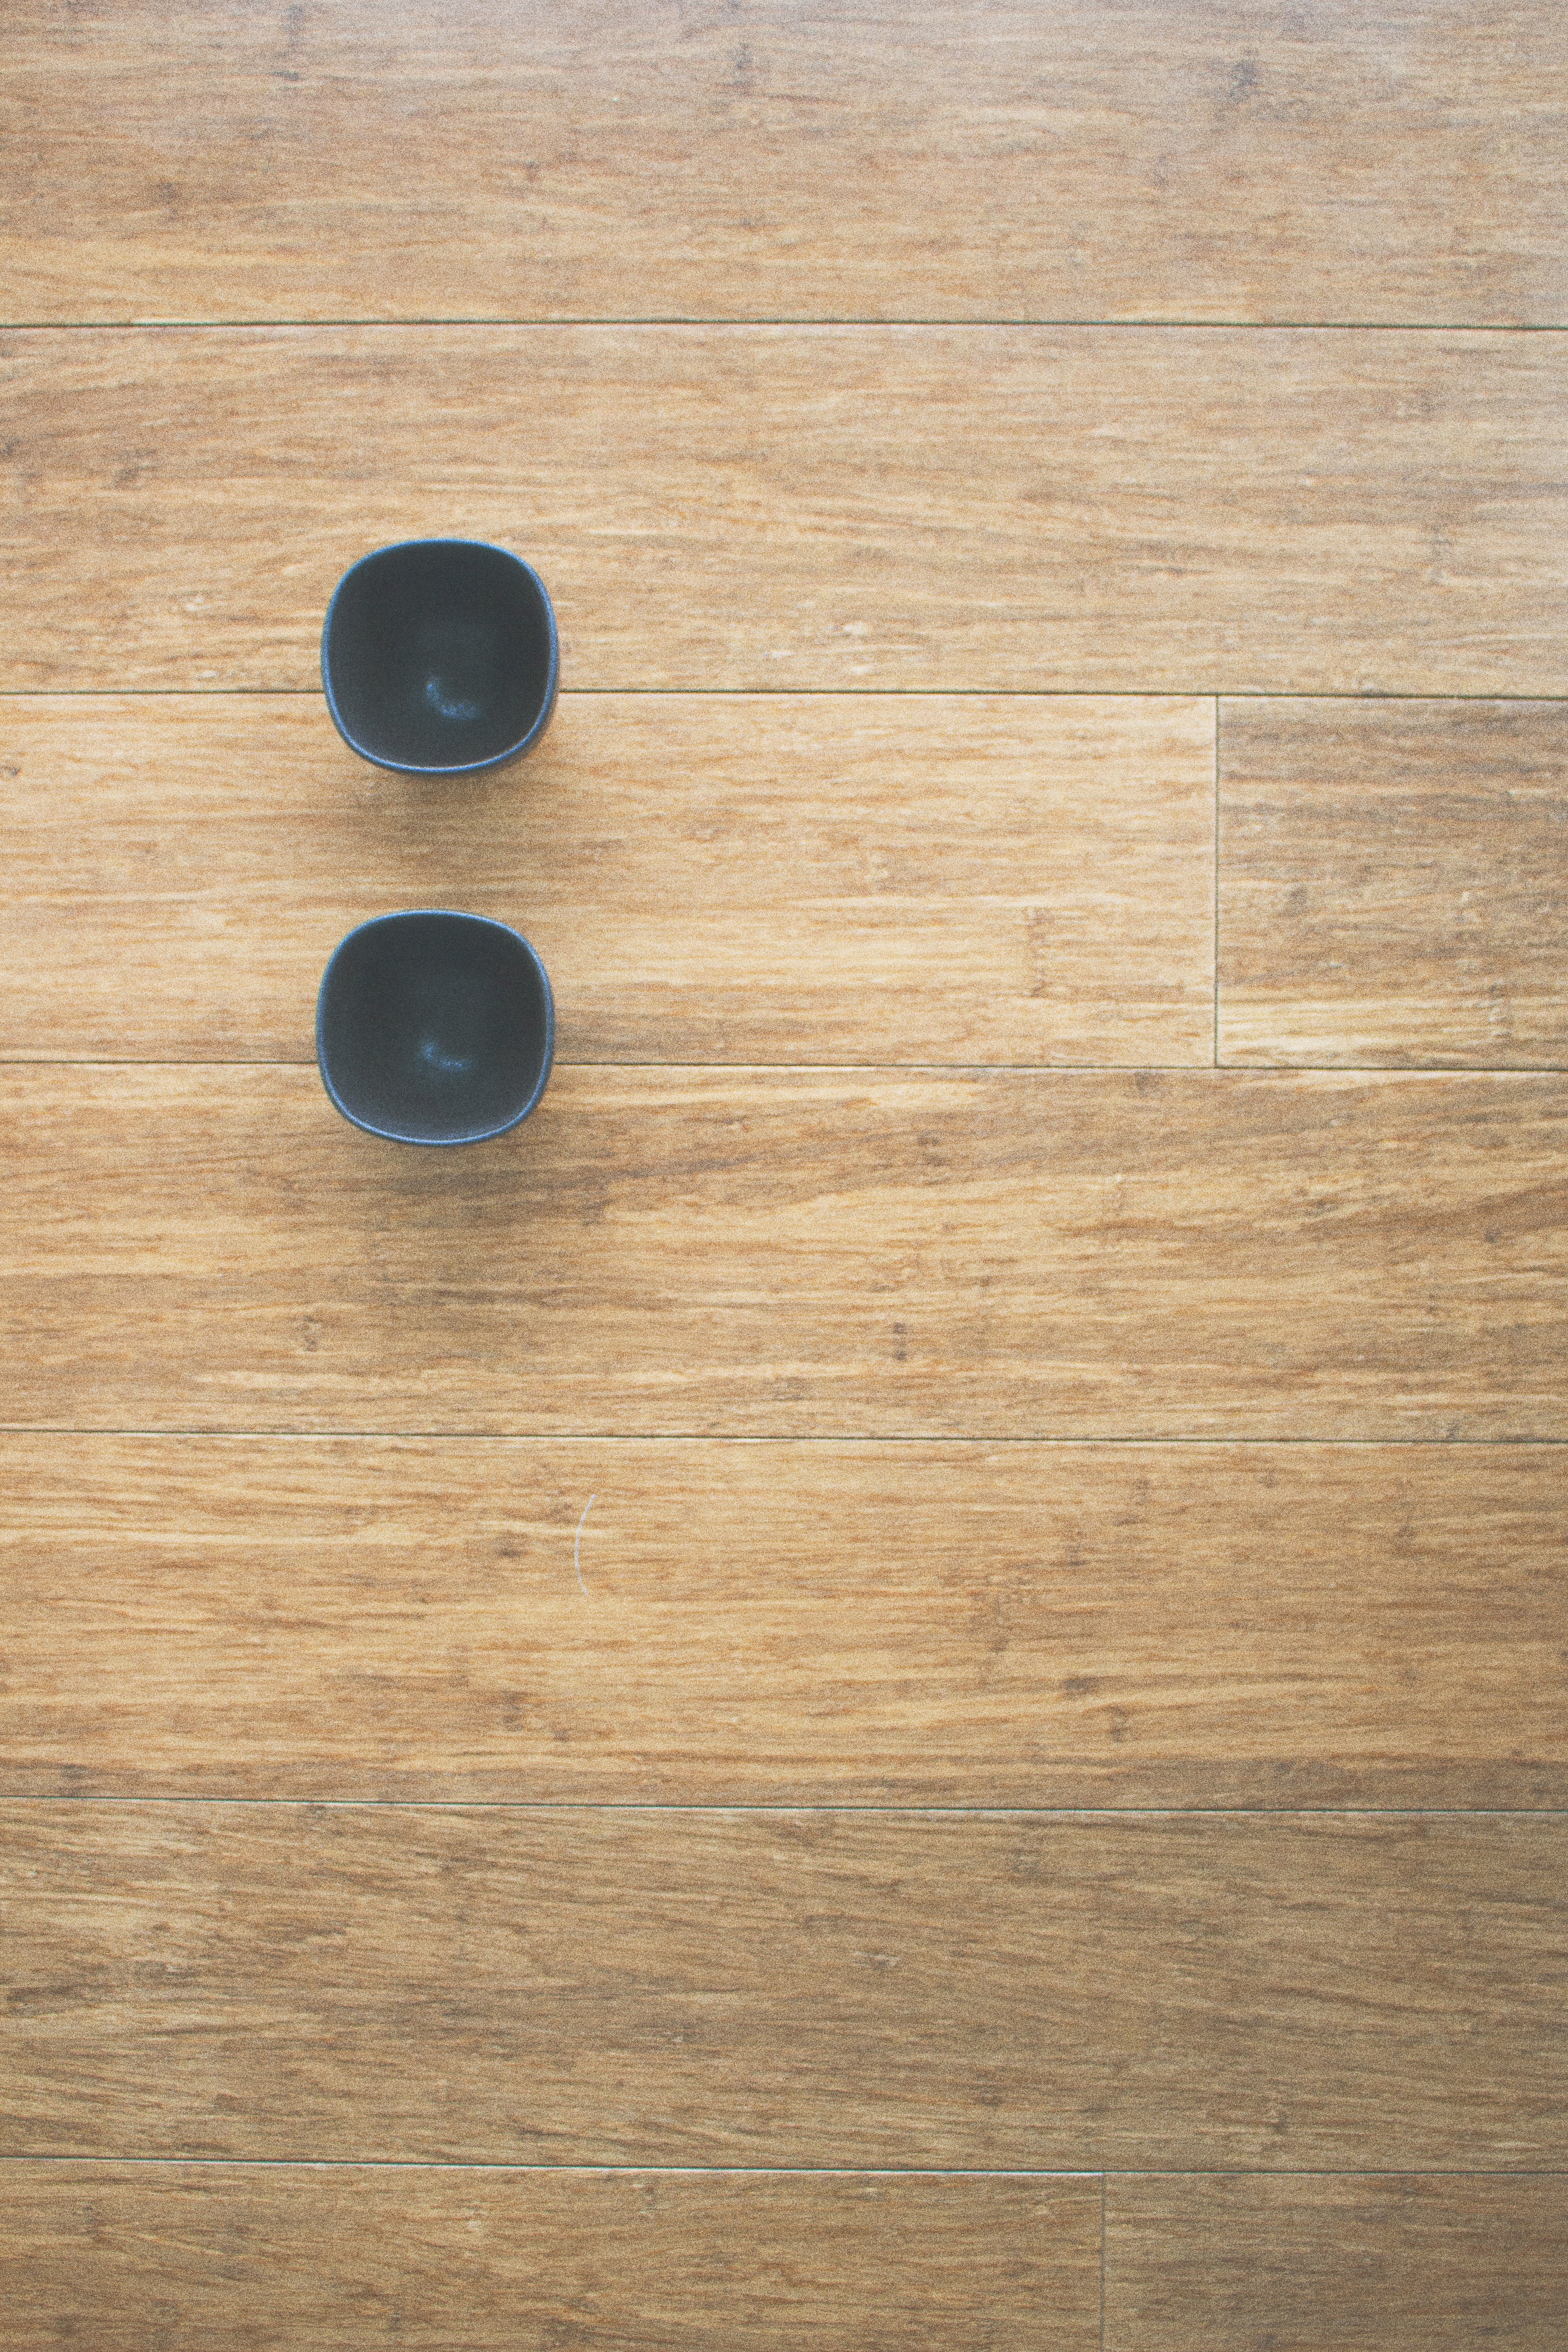
table, wood, floor, tile, furniture, hardwood, flooring, wood flooring, man made object, laminate flooring, wood stain